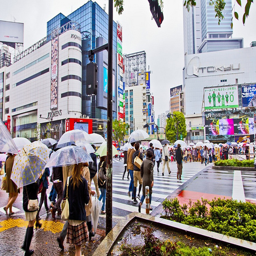
many people walking on a city street with open umbrellas
People are walking in the city holding umbrellas.
A group of people sheltering using umbrellas on the street
The group of people walking in the city have umbrellas up.
City buildings are colorfully decorated with advertisements and people walk through crosswalks with umbrellas.